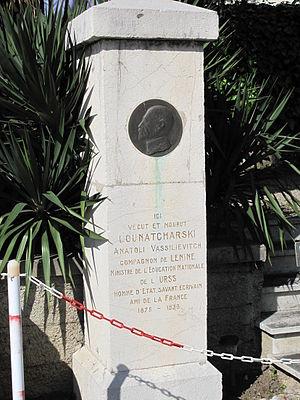
Mémorial sur l'immeuble où est mort Anatoli Lounatcharski, Menton, Alpes-Maritimes.
Anatoli Vassilievitch Lounatcharski est un homme politique russe bolchévique, né le 11 novembre 1875 à Poltava et mort le 26 décembre 1933 à Menton.